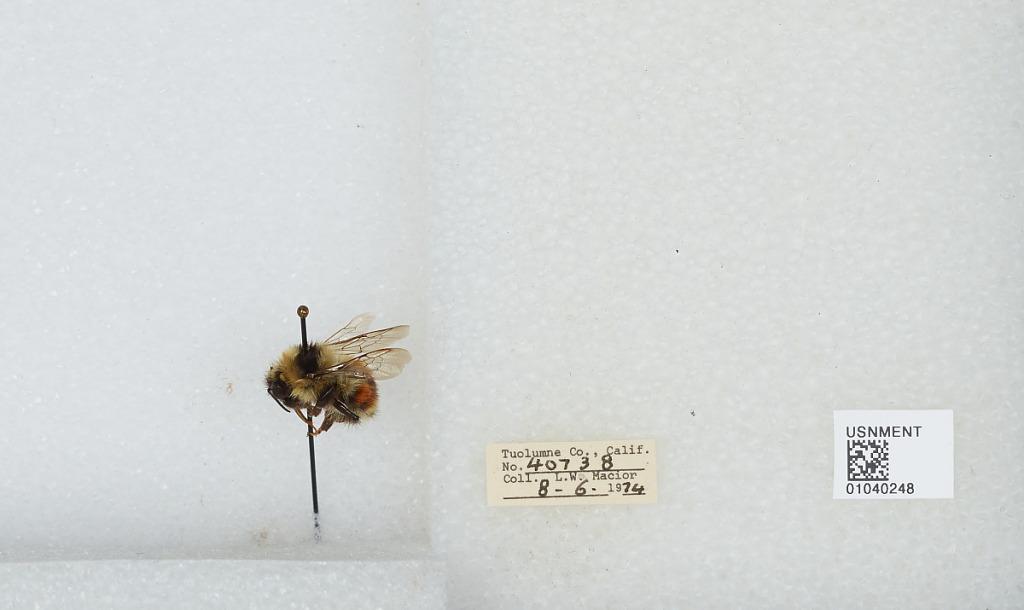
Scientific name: Bombus (Cullumanobombus) rufocinctus Cresson
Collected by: L. Macior
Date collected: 1974-8-6
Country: United States
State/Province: California
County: Tuolumne
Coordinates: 38.02, -119.93